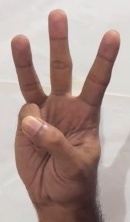
ASL sign: 6